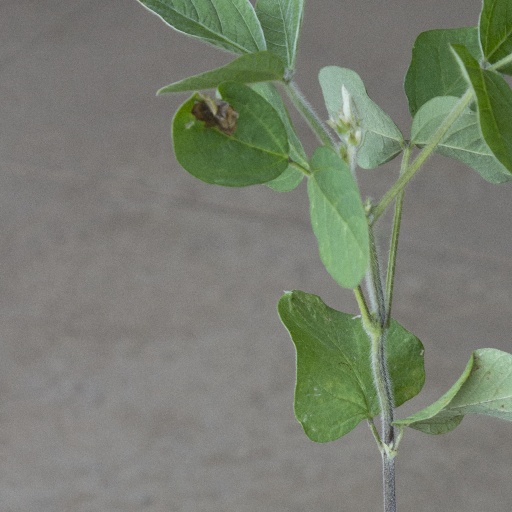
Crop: soybean